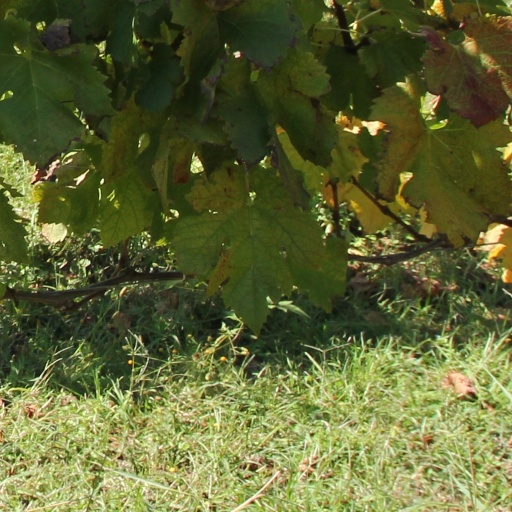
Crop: grape